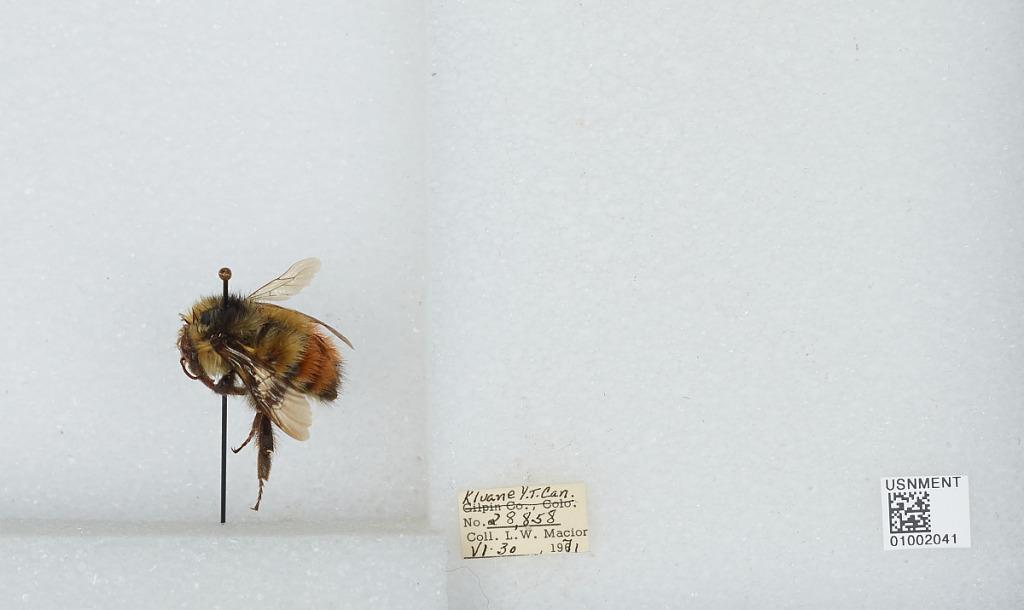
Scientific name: Bombus (Pyrobombus) flavifrons Cresson
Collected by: L. Macior
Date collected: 1971-6-30
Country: Canada
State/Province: Yukon Territory
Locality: Kluane
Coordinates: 60.75, -139.5